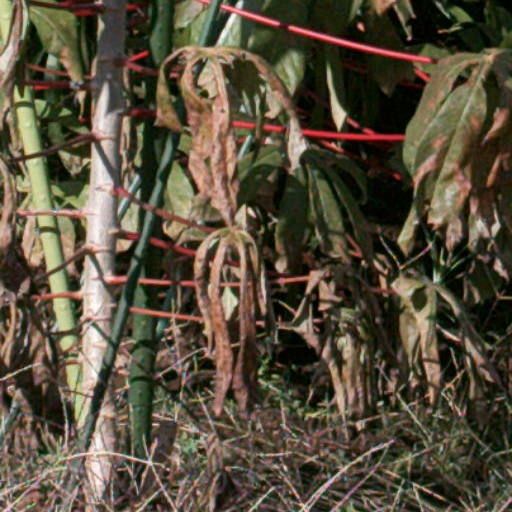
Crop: cassava